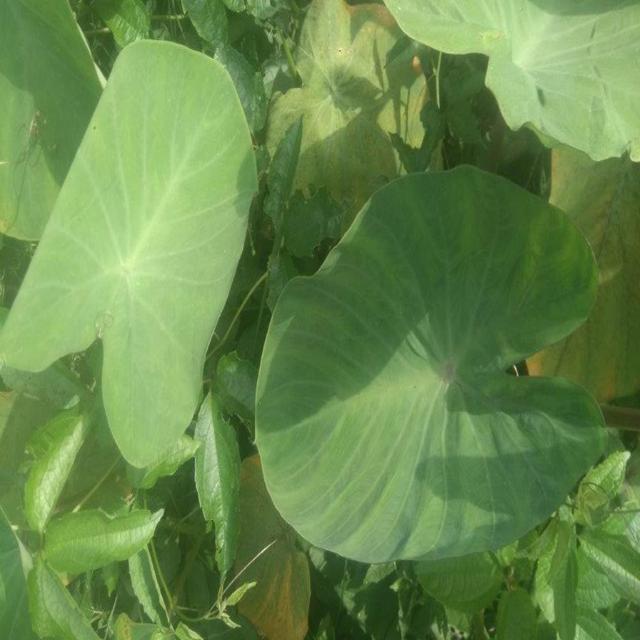
Label: Healthy